Equus (film)

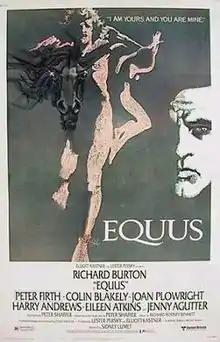
Theatrical release poster

Equus is a 1977 psychological drama film directed by Sidney Lumet and written by Peter Shaffer, based on his 1973 play of the same name. The film stars Richard Burton, Peter Firth, Colin Blakely, Joan Plowright, Harry Andrews, Eileen Atkins, Kate Reid and Jenny Agutter. The story concerns a psychiatrist treating a teenager who has blinded horses in a stable, attempting to find the root of his horse worship.